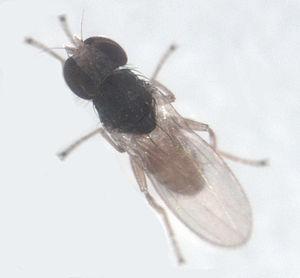
Les diptères ou Diptera sont un ordre de la classe des insectes. Il s'agit de l'un des ordres dominants en matière de nombre d'espèces. On retrouve plus de 150 000 espèces de mouches décrites. Ce groupe comprend des espèces désignées par les noms vernaculaires de mouches, syrphes, moustiques, taons, moucherons, etc.
Les Anthomyzidae sont une famille de diptères.
Zealantha est un genre d'insectes diptères de la famille des Anthomyzidae.